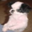
Label: dog